Berkeley, California

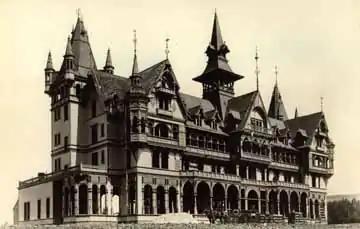
The Peralta Park Hotel, built by Maurice Curtis in 1889

In 1866, Oakland's private College of California looked for a new site. It settled on a location north of Oakland along the foot of the Contra Costa Range (later called the Berkeley Hills) on Strawberry Creek, at an elevation of about above the bay, commanding a view of the Bay Area and the Pacific Ocean through the Golden Gate.